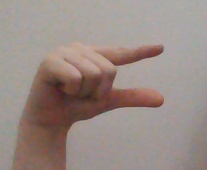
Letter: dal